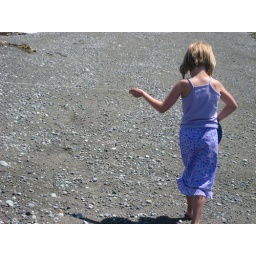
Big girl flying the kite all by herself. This pic melts my heart - l love this kid.